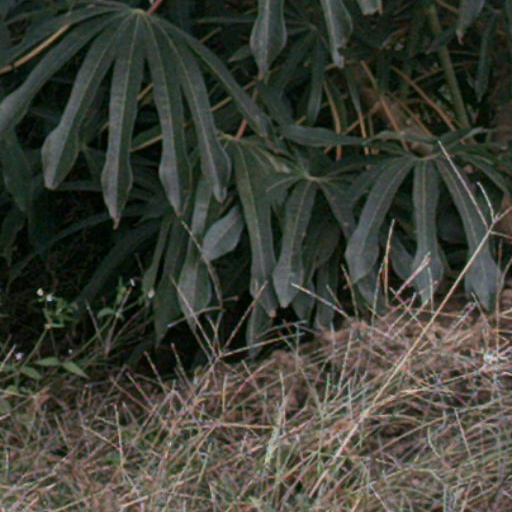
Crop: cassava